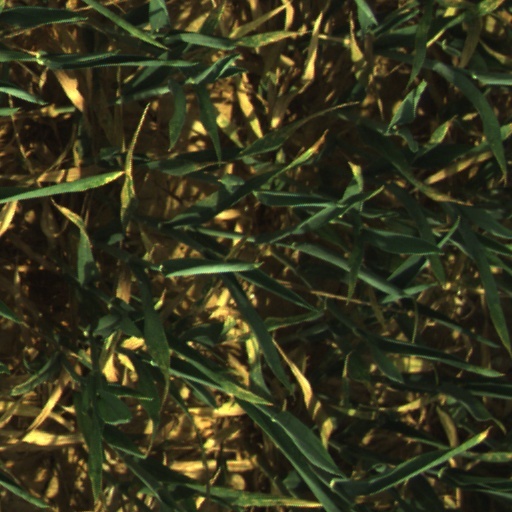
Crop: wheat